Friedrich Lindner (ornithologist)

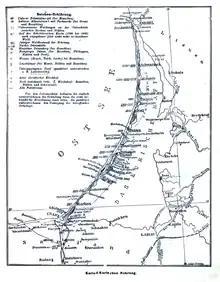
Map of the Curonian Spit made by Lindner

Johann Friedrich Lindner was born in Krössuln in Weissenfels, the son of Thuringian school teacher Carl Friedrich and Charlotte née Schröer. His younger brother Carl and his year older schoolmate Johannes Thienemann became interested in birds at school in Zeitz (1874-1883). Curt Floericke was five years younger. He later went to study in Leipzig and then at Halle. Lindner went to study theology at Königsberg in 1888. Animal artist Heinrich Krüger (1863-1901) who had a special interest in elks took him for the first time in April 1888 to the Curonian Spit where Lindner was amazed by the migratory birdlife. He then made repeated trips to the region.